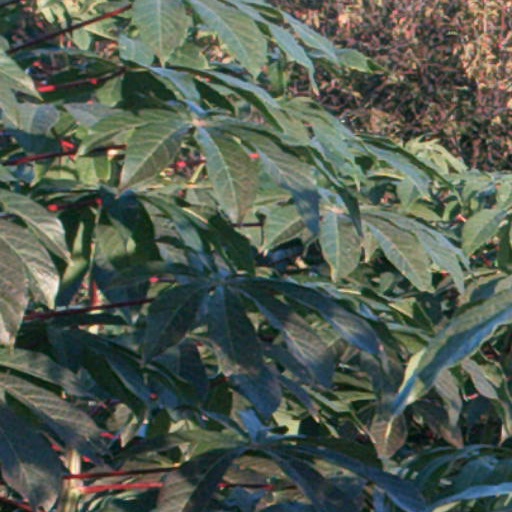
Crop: cassava